Koskikeskus (shopping centre)

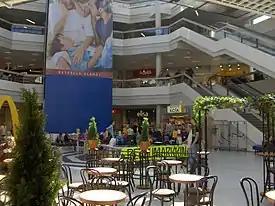
Interior of Koskikeskus

Koskikeskus has almost a hundred shops on four above-ground floors and on the ground floors. The fourth floor is mainly for health services. Koskikeskus also has an extensive parking garage. On the ground floor is the Finnkino's movie theatre Cine Atlas. Koskikeskus has a rich restaurant offer. Koskikeskus has 89 stores in various fields;